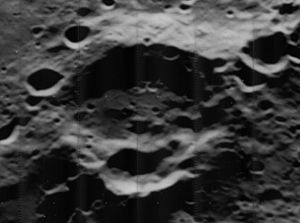
Bronk (månekrater)
Bronk er et eroderet nedslagskrater på Månen. Det befinder sig på Månens bagside og er opkaldt efter den amerikanske biofysiker Detlev W. Bronk.